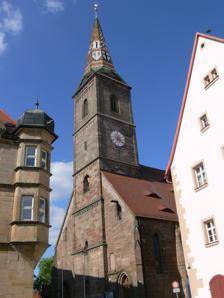
Building: Liebfrauenmünster, Wolframs-Eschenbach
Country: Germany
Year built: 1310
Church in Wolframs-Eschenbach, Bavaria, Germany Liebfrauenmünster in Wolframs-Eschenbach is a church in Wolframs-Eschenbach , Bavaria , Germany . It was built in 1310. The altar of the Rosary in the church was made in 1510 probably by disciples of Veit Stoß . Notes Wikimedia Commons has media related to Liebfrauenmünster (Wolframs-Eschenbach) .